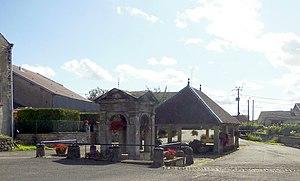
Lavoir d'Hurecourt
Hurecourt est une commune française située dans le département de la Haute-Saône, en région Bourgogne-Franche-Comté.